Harry Belafonte

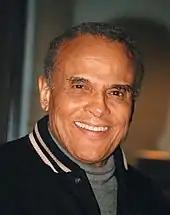
Belafonte in 1996

Belafonte received the Kennedy Center Honors in 1989. He was awarded the National Medal of Arts in 1994 and he won a Grammy Lifetime Achievement Award in 2000. He performed sold-out concerts globally through the 1950s to the 2000s. His last concert was a benefit concert for the Atlanta Opera on October 25, 2003. In a 2007 interview, he stated that he had since retired from performing.